Naumkeag people

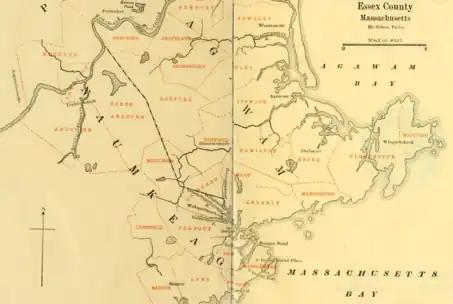
Detail from Sidney Perley's 1912 collection of original Essex County, Massachusetts Indian deeds showing his estimate of precontact Naumkeag territory based on the towns receiving their deeds from Naumkeag descendants. Note that this map does not include Naumkeag territories to the west and south in Middlesex and Suffolk counties.

Naumkeag is a historical tribe of Eastern Algonquian-speaking Native American people who lived in northeastern Massachusetts. They controlled most of the territory from the Charles River to the Merrimack River at the time of the Puritan migration to New England (1620–1640).